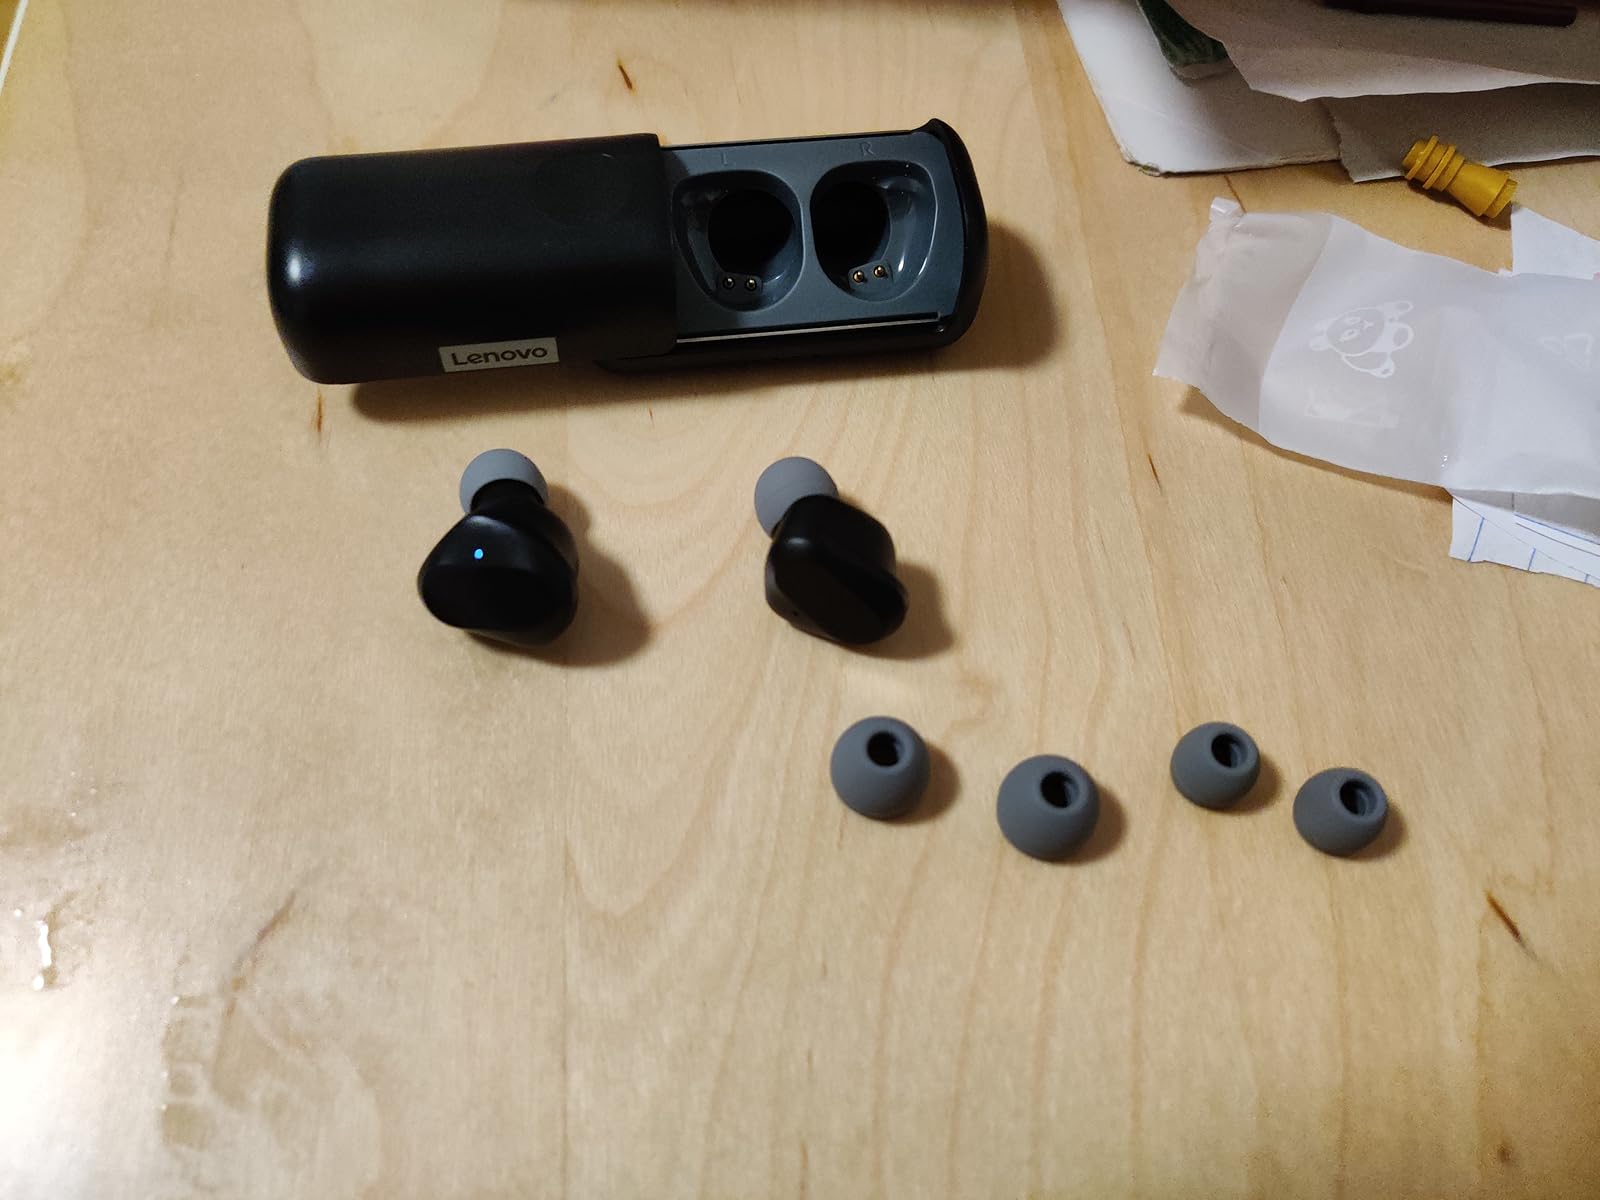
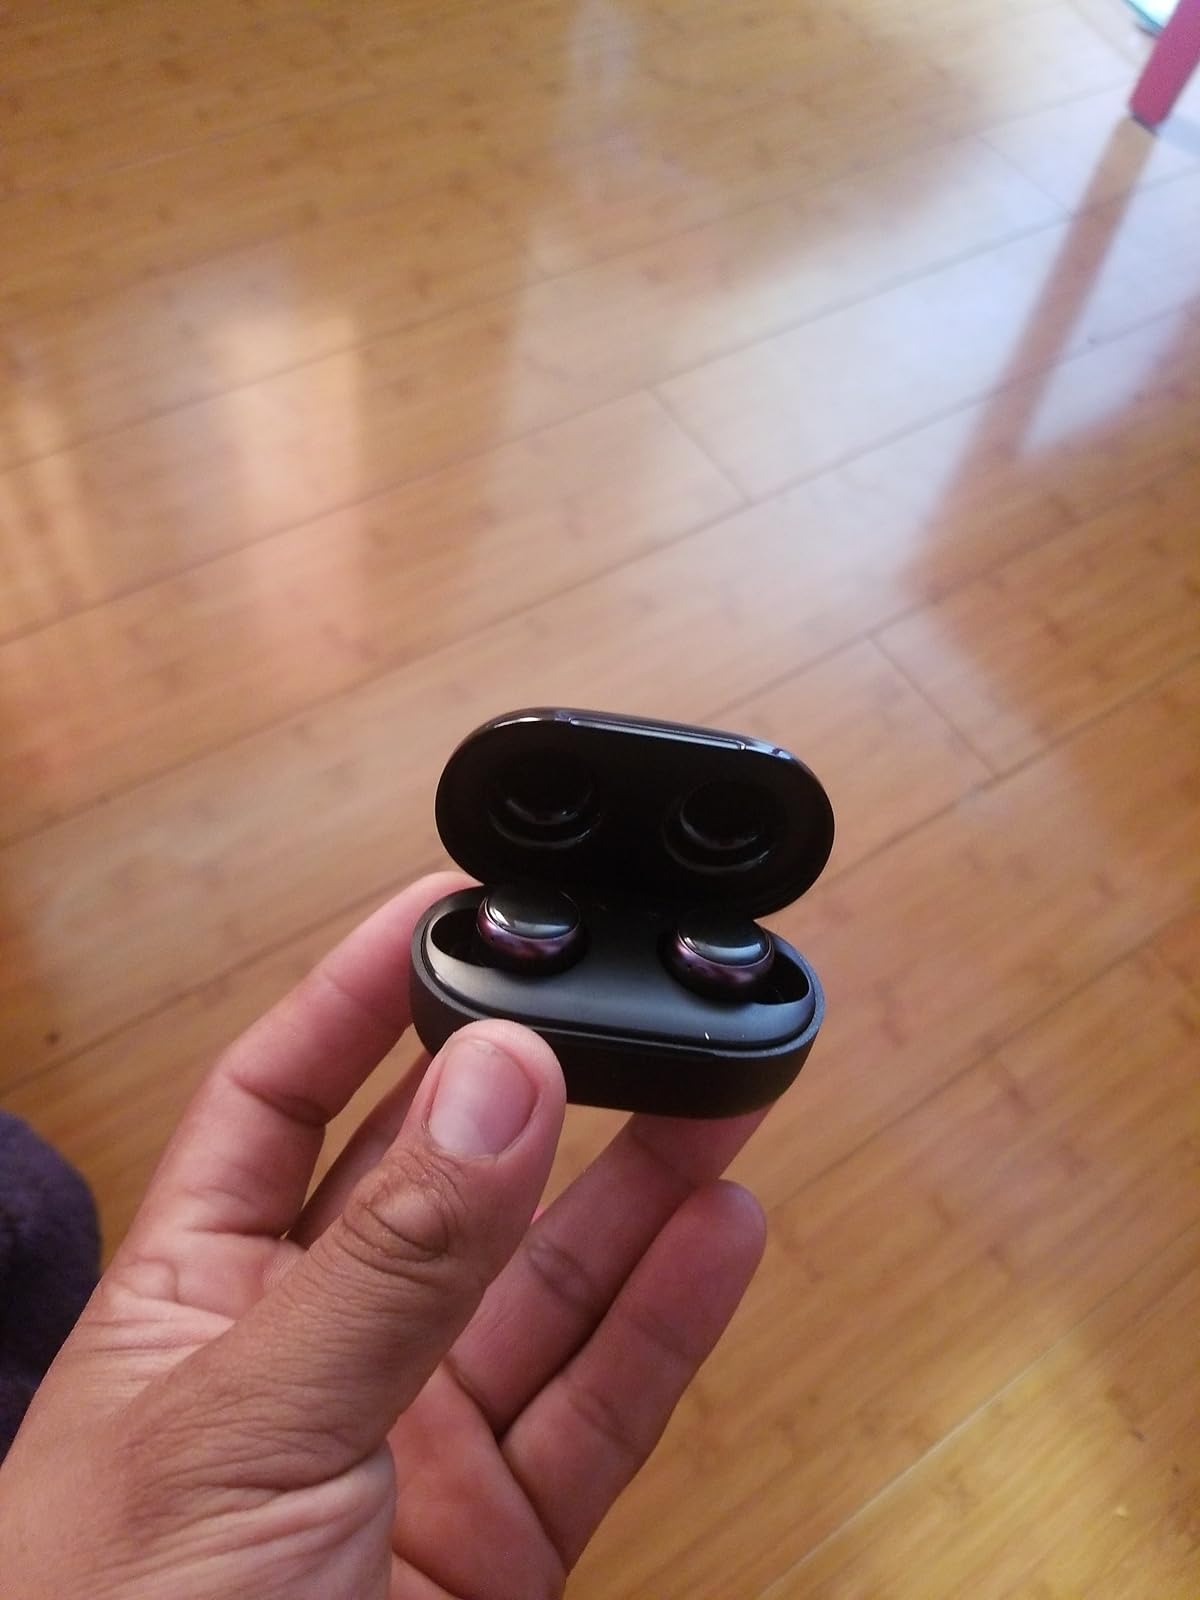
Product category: earbuds
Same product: no